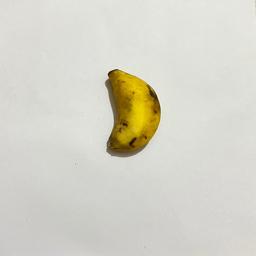
Banana variety: Sabri Kola